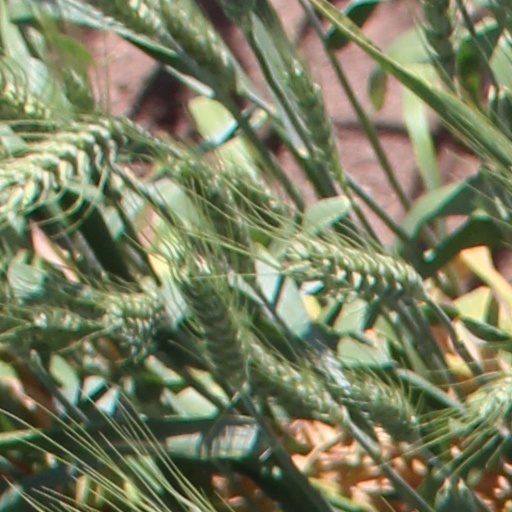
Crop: wheat